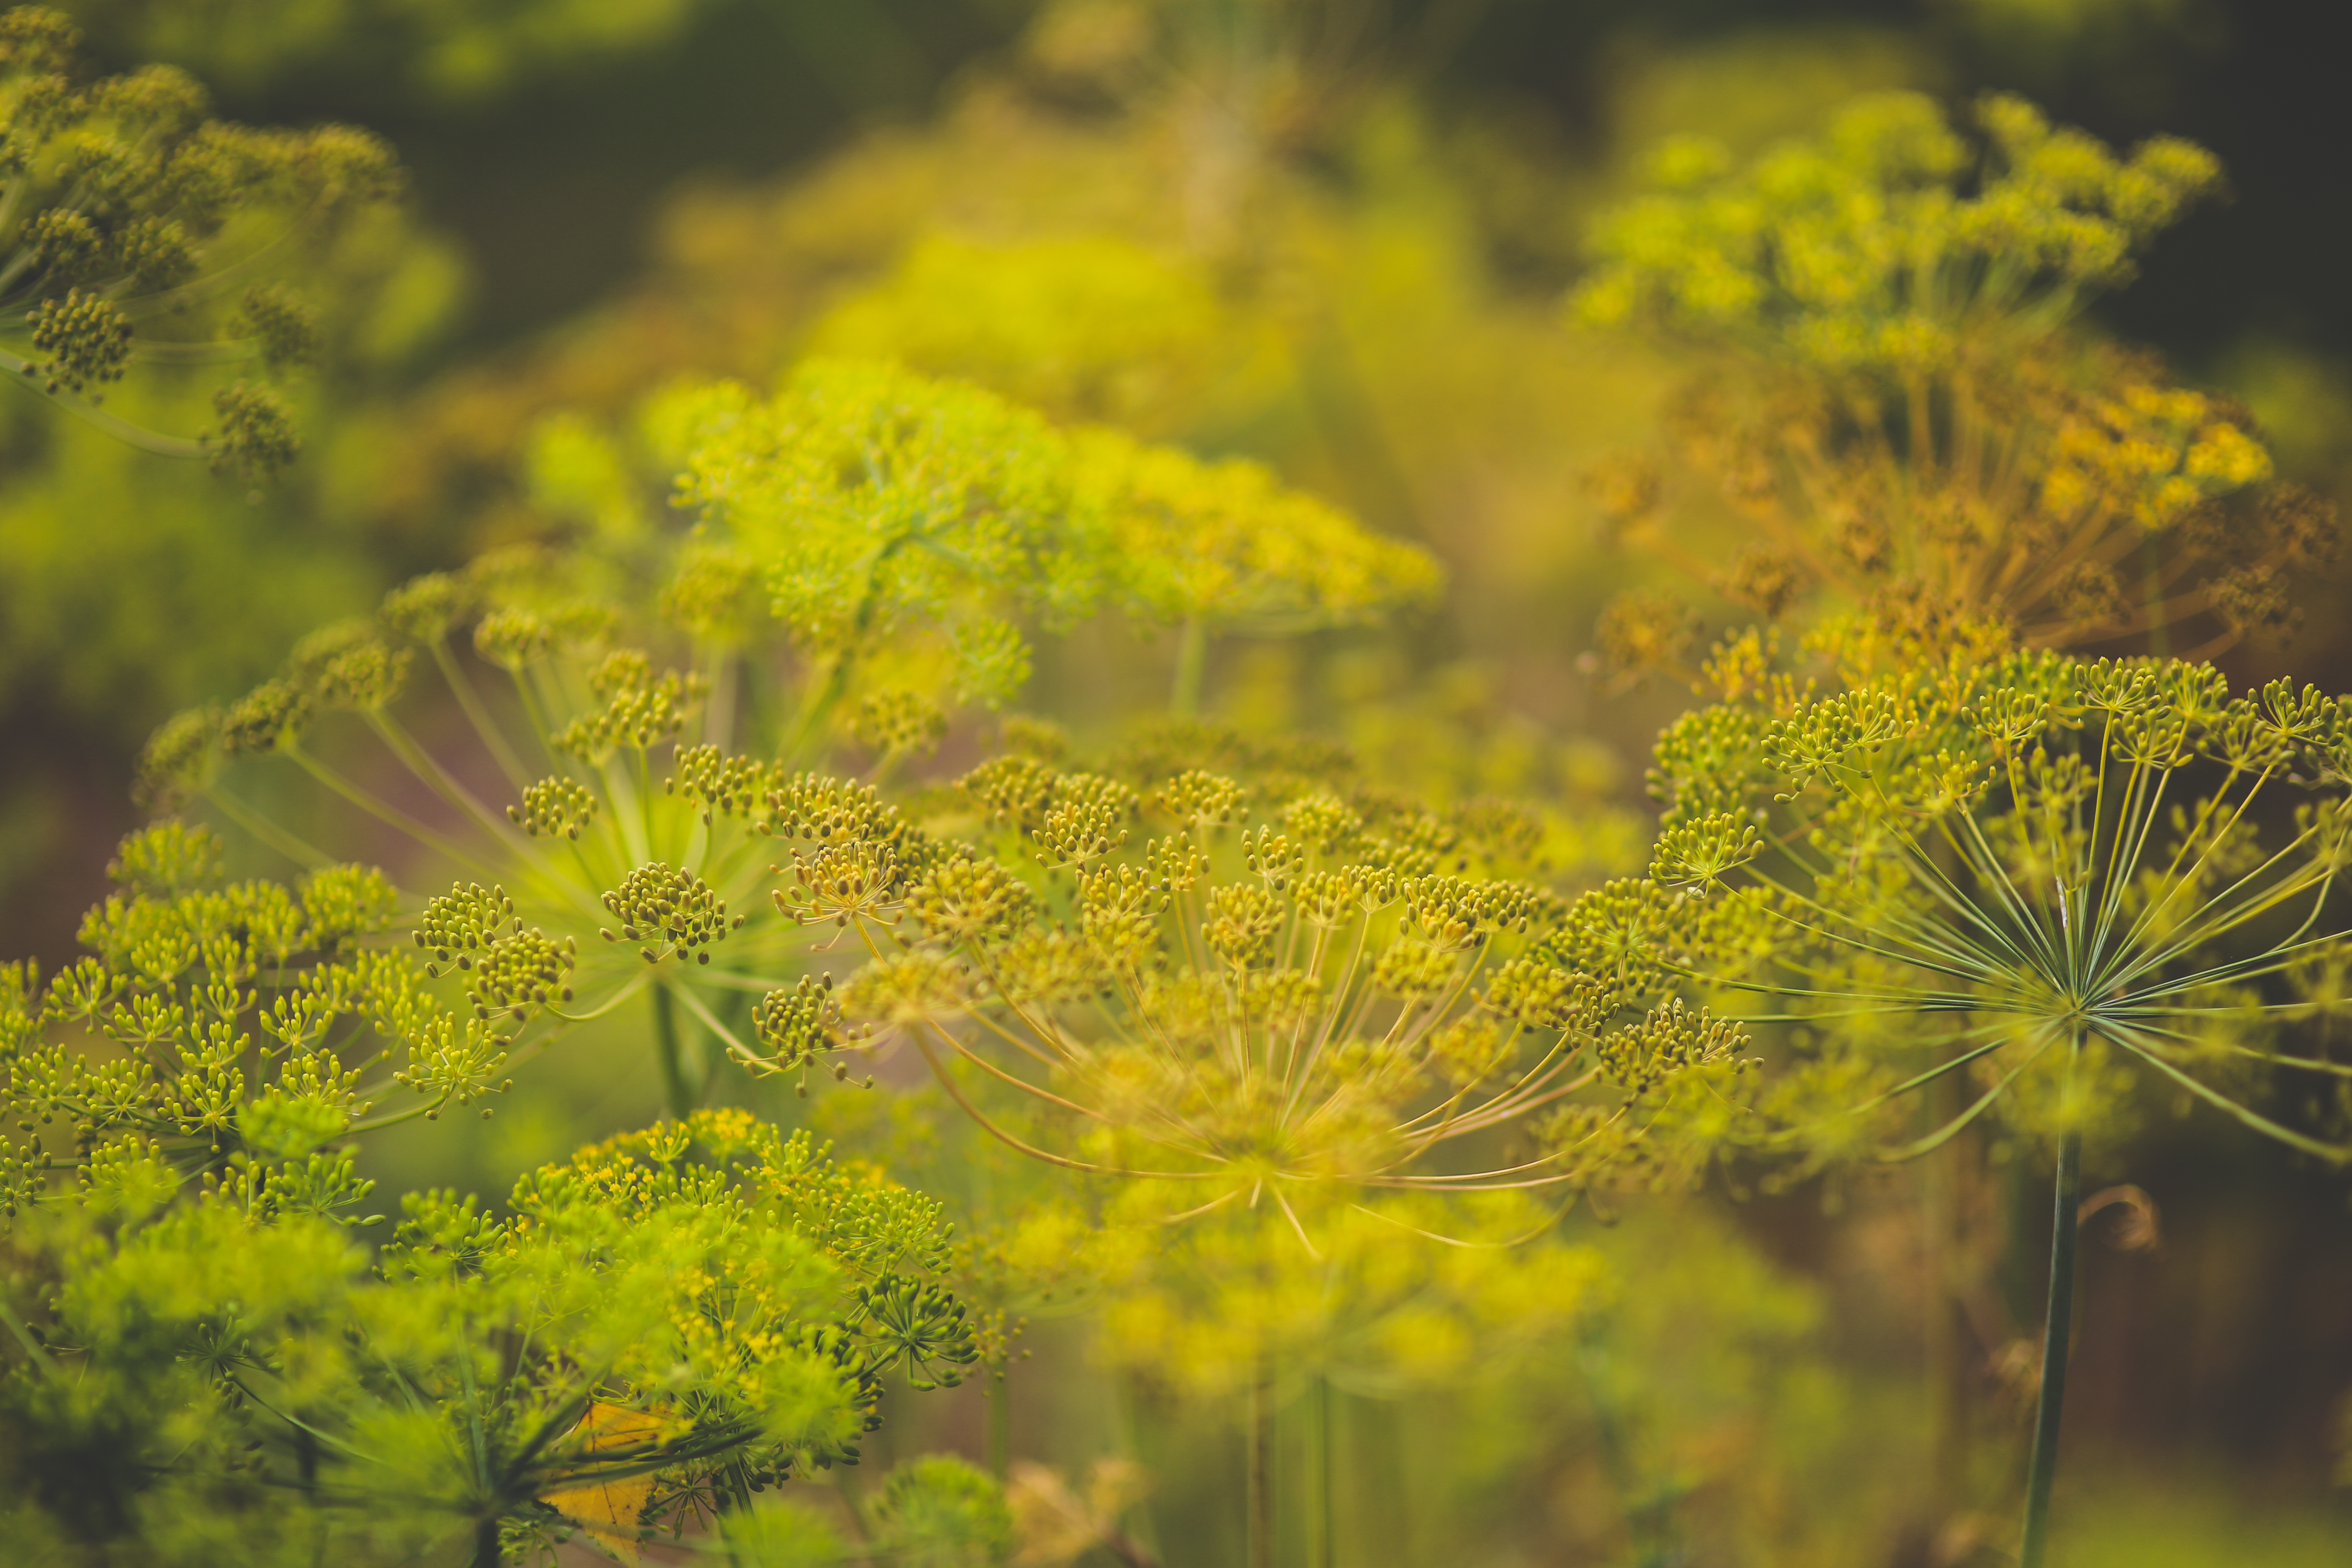
nature, branch, blossom, plant, field, meadow, sunlight, leaf, flower, summer, green, spice, macro, autumn, botany, blooming, yellow, garden, flora, wildflower, flowers, background, spices, little, mimosa, macro photography, dill, flowering plant, natural environment, land plant